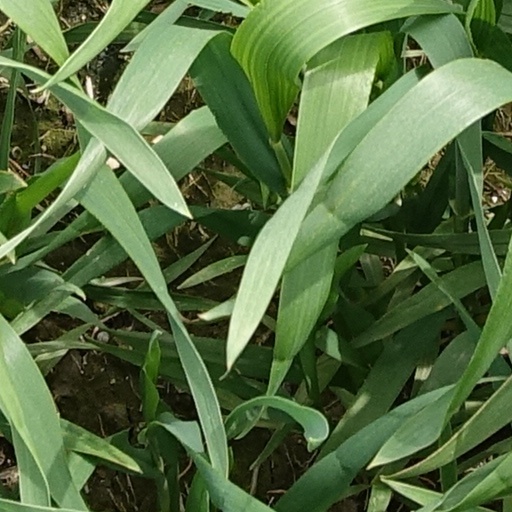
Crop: wheat